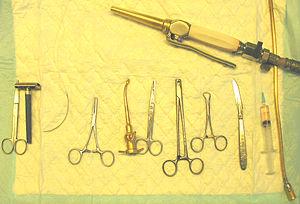
Instruments de thanatopracteur utilisés pour la préparation ou l'embaumement moderne des cadavres humains
La thanatopraxie, ou soins de conservation, est le terme qui désigne l'art, la science ou les techniques modernes permettant de préserver les corps de défunts humains de la décomposition naturelle, de les présenter avec l'apparence de la vie pour les funérailles et d'assurer la destruction d'un maximum d'infections et micro-organismes pathologiques contenus dans le corps des défunts.